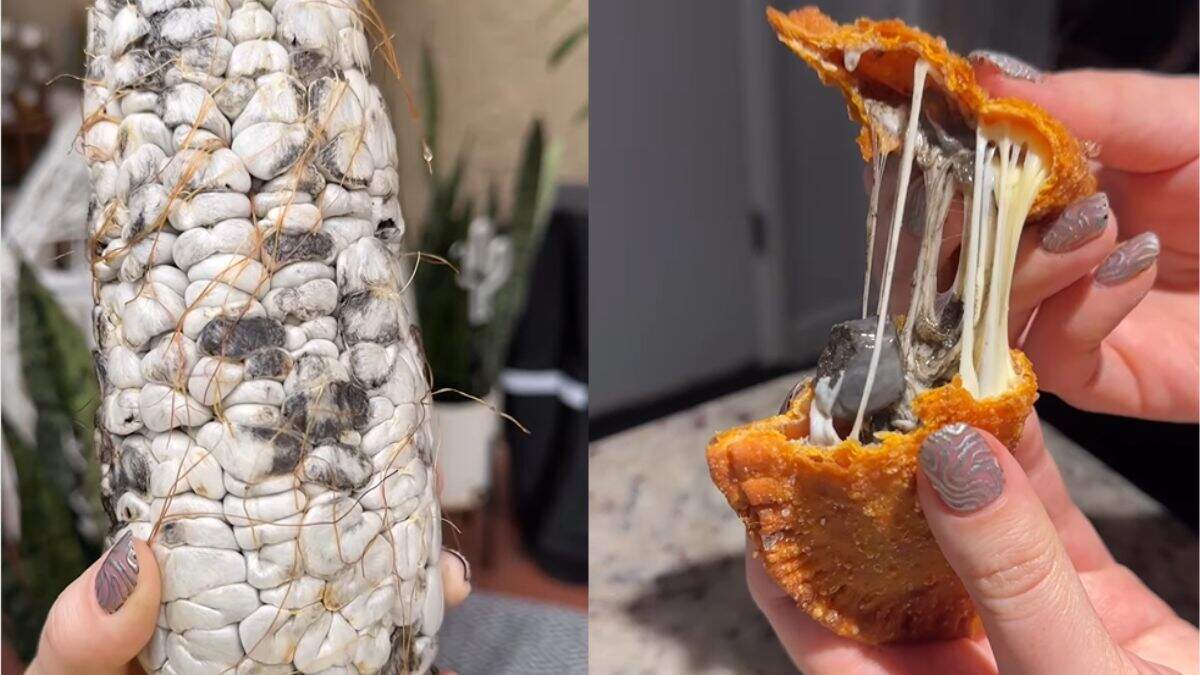
Plant: Corn
Disease: corn smut